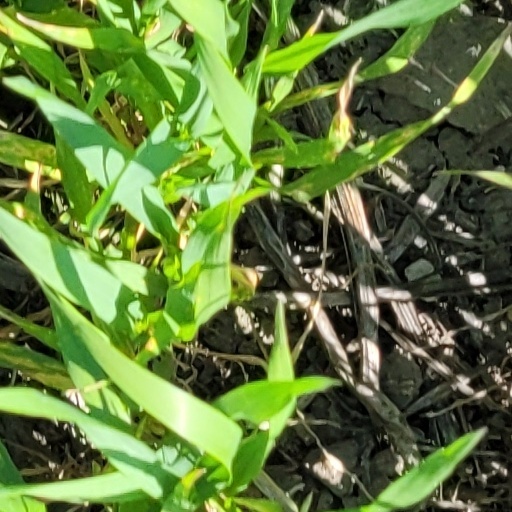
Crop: wheat